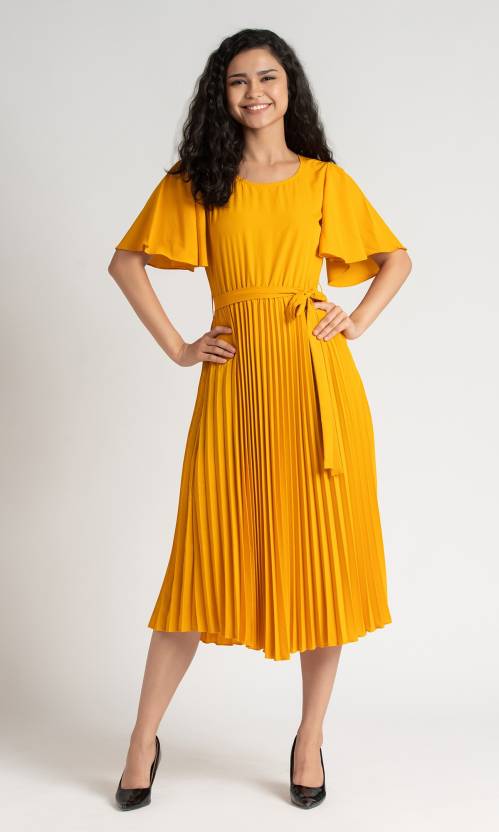
Product: Women Pleated Yellow Dress
Price: ₹329
Colors: Yellow
Pattern: Solid
Description: AASK brings to you this beautiful knee length dress for women which is made from polystear fabric . This kurti has been designed keeping in mind the latest trends in contemporary casual fashion The dress features a beautiful flair and has a beautiful pattern around the outfit. . This gives the garment a contemporary look and feel. Pair this kurti with a pair of stylish heels and a matching clutch for a complete casual look for a casual event, a party or an evening with friends.High Quality Material: 100% Polyester, Fabric has no stretch , Super Soft and Comfortable.Model Height: 173cm, she wear Size S. Please refer to the last image or the size measurement below before ordering. Thanks For Understanding. if you have any question, Please contact as any time.Thanks!
Other details: Hand Wash Only Do Not Tumble Dry,Hang Dry (Recommend Hand Wash In Cold Water For Lasting Wear, The Fabric Is Great And Definitely Not Too Thin Or See-through At All. The Tie Waist Makes It Flattering For Any Figure. Fashion, Elegant, Plain, Round Neck, A Line, Belted, Pleated, Short Sleeve, Flounce Sleeve dress for girls dress for women tops for women latest design top for women stylish western gown for women latest design 2021 suits for women latest design dresses for woman kurta for women latest long frocks for women kurti with pant maxi dress women tops tops for women under 500 girls dress crop top for girls party dress for women